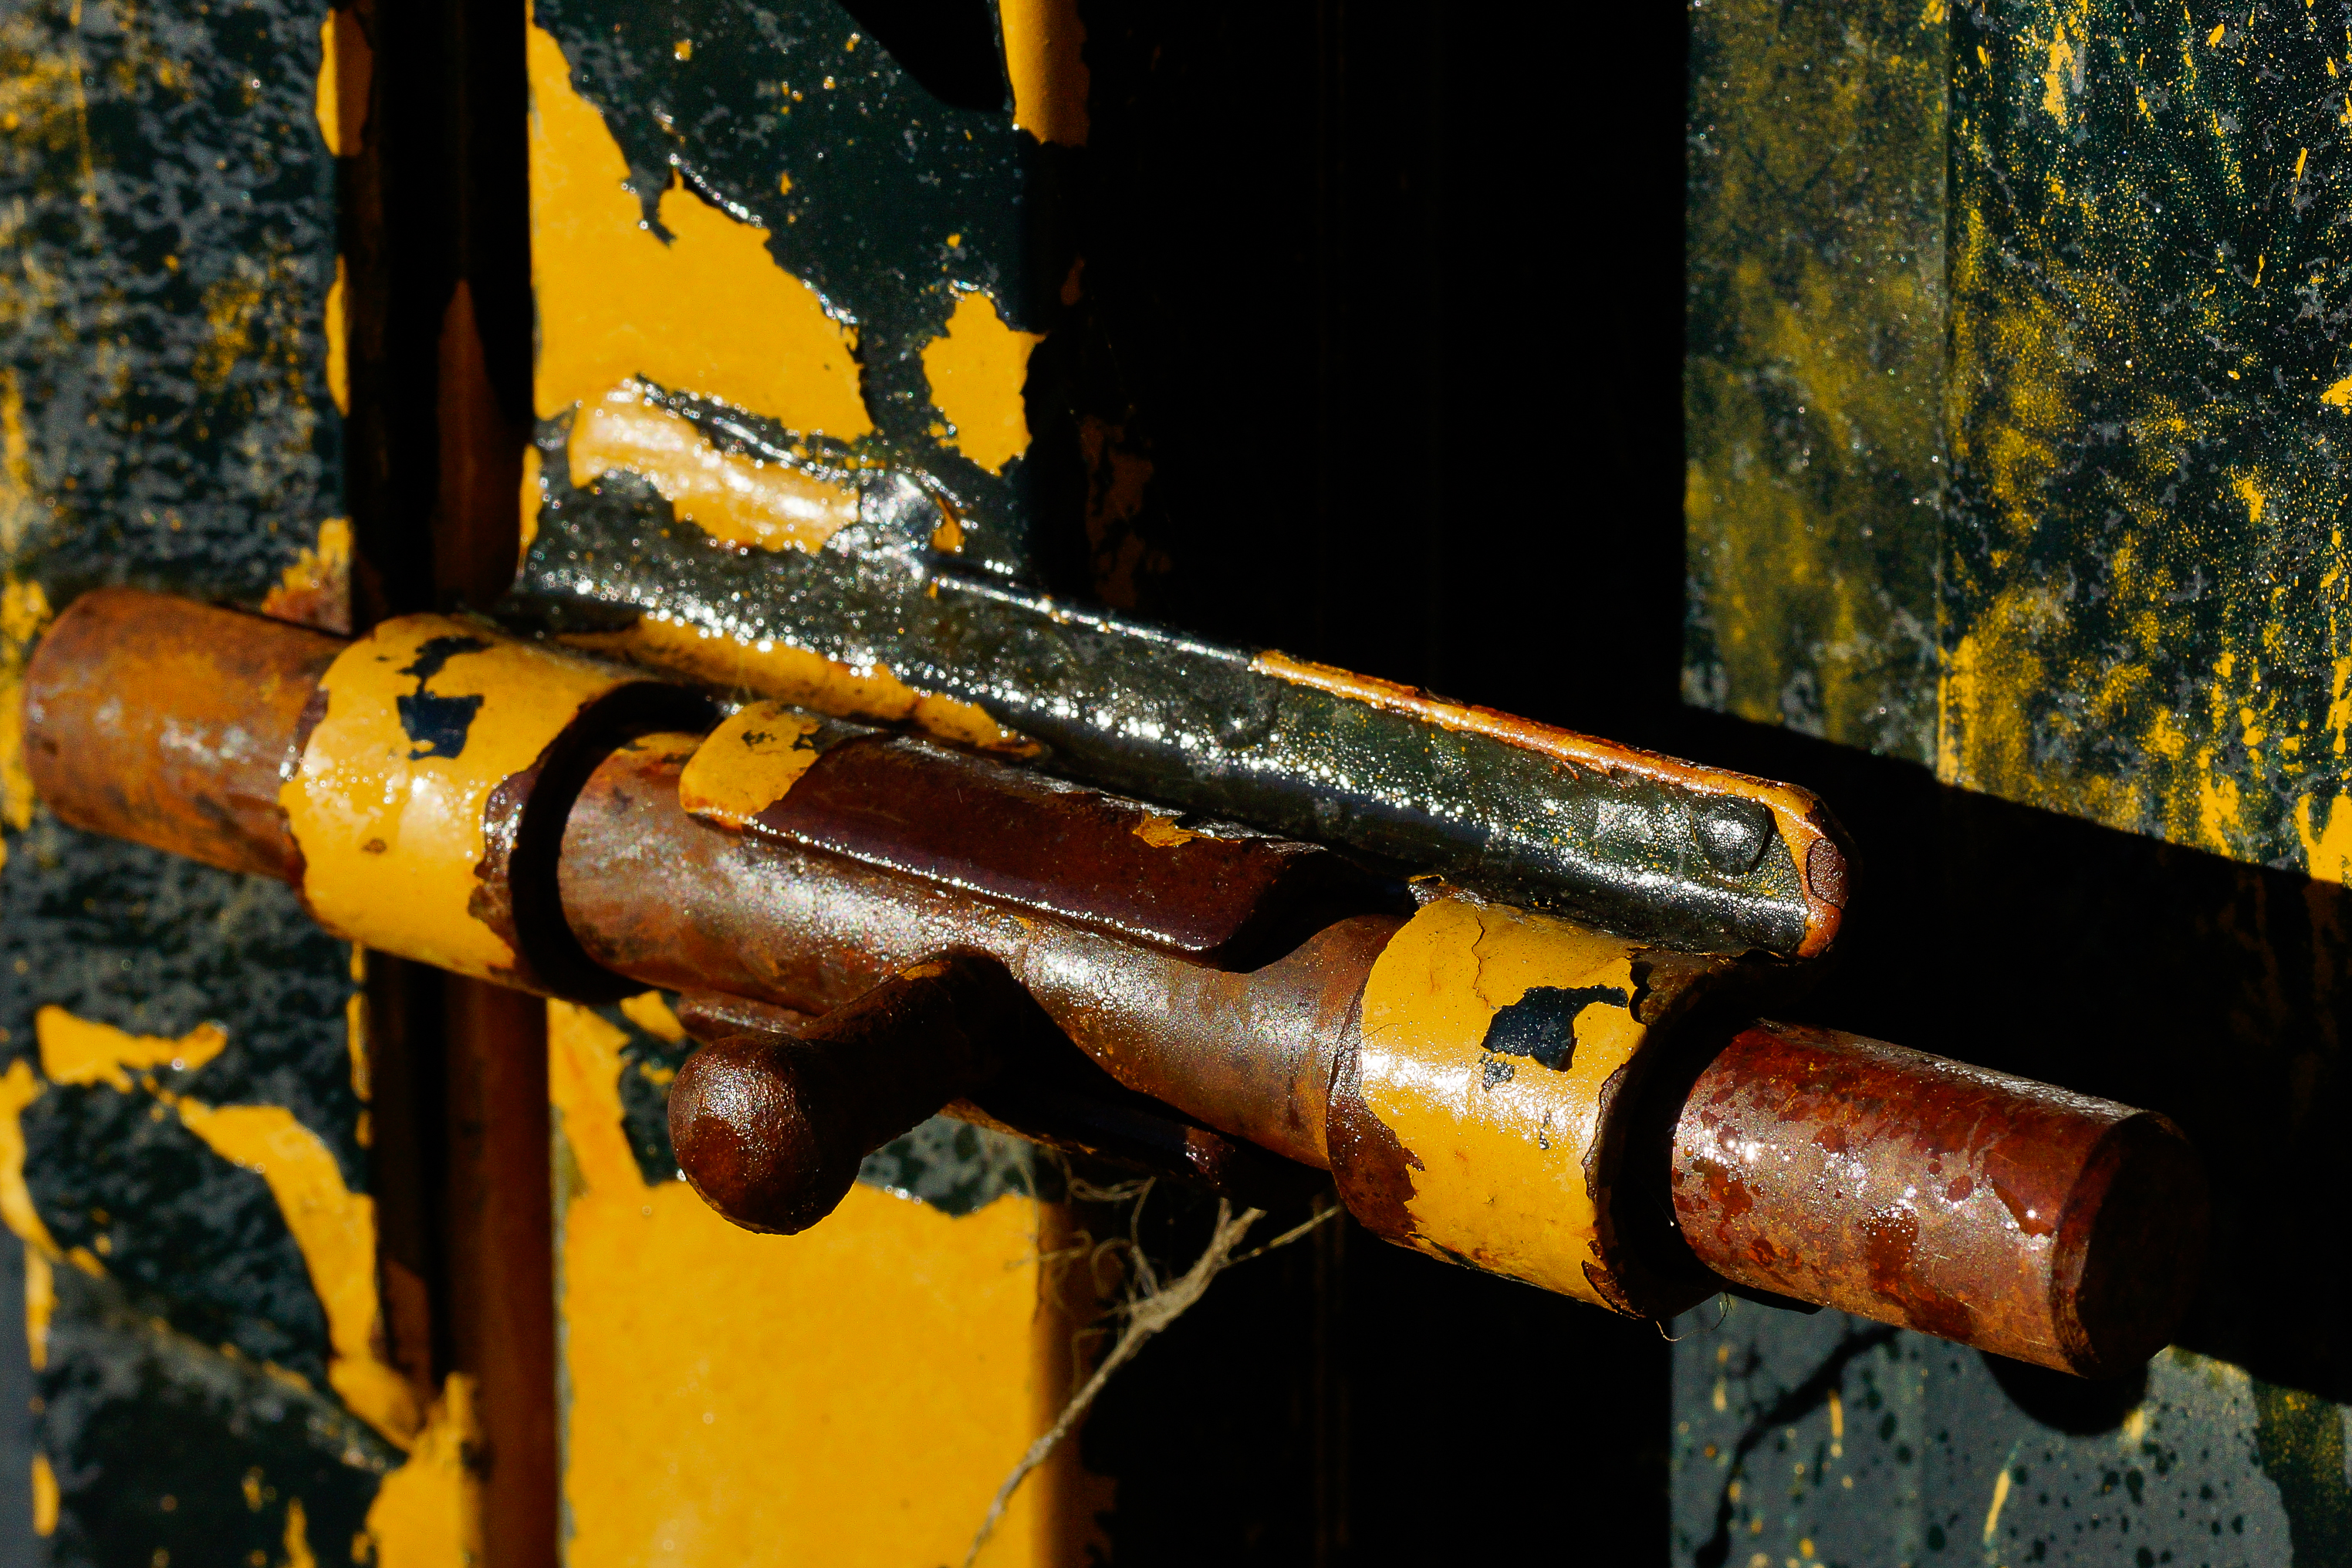
bicycle, photo, rust, vehicle, color, macro, yellow, 100mm, a77, minolta, g, ggl1, gaby1, xovesphoto, varios, some, sonya77, minolta100mm, gphoto, gabrielcorua, xelodegalicia, macro photography